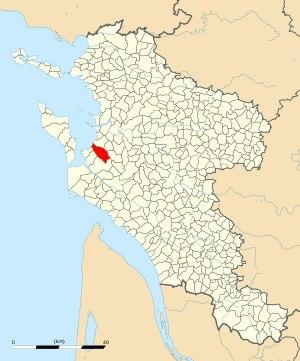
Hiers-Brouage est une ancienne commune du Sud-Ouest de la France située dans le département de la Charente-Maritime. Ses habitants sont appelés les Hiersois et Hiersoises, ou les Brouageais et Brouageaises. Le 1ᵉʳ janvier 2019, elle fusionne avec Marennes pour former la commune nouvelle de Marennes-Hiers-Brouage.